Atta colombica

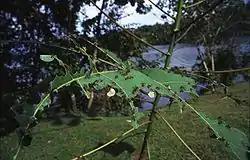
"A. colombica" cutting down a whole plant

This species ranges from Guatemala to Colombia, and can also be found in Costa Rica and Panama.